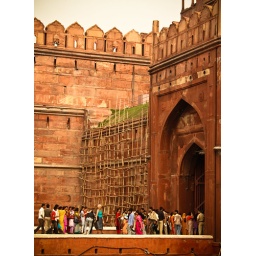
At the entrance of Red Fort in Delhi, boys and girls are queuing separately for a security check.